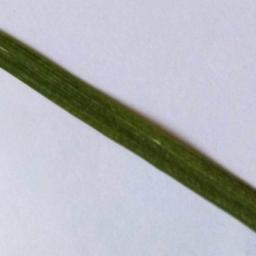
Label: Rice___Healthy